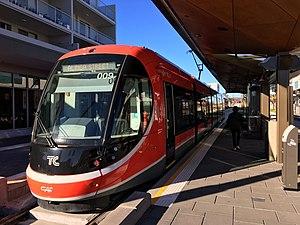
Le tramway de Canberra est un réseau de tramway desservant la ville de Canberra, capitale administrative de l'Australie. Inauguré le 20 avril 2019, le réseau comporte une seule ligne longue de 12 kilomètres qui dessert 13 stations et relie le quartier nord de la ville Gungahlin avec Civil, le quartier des commerces.